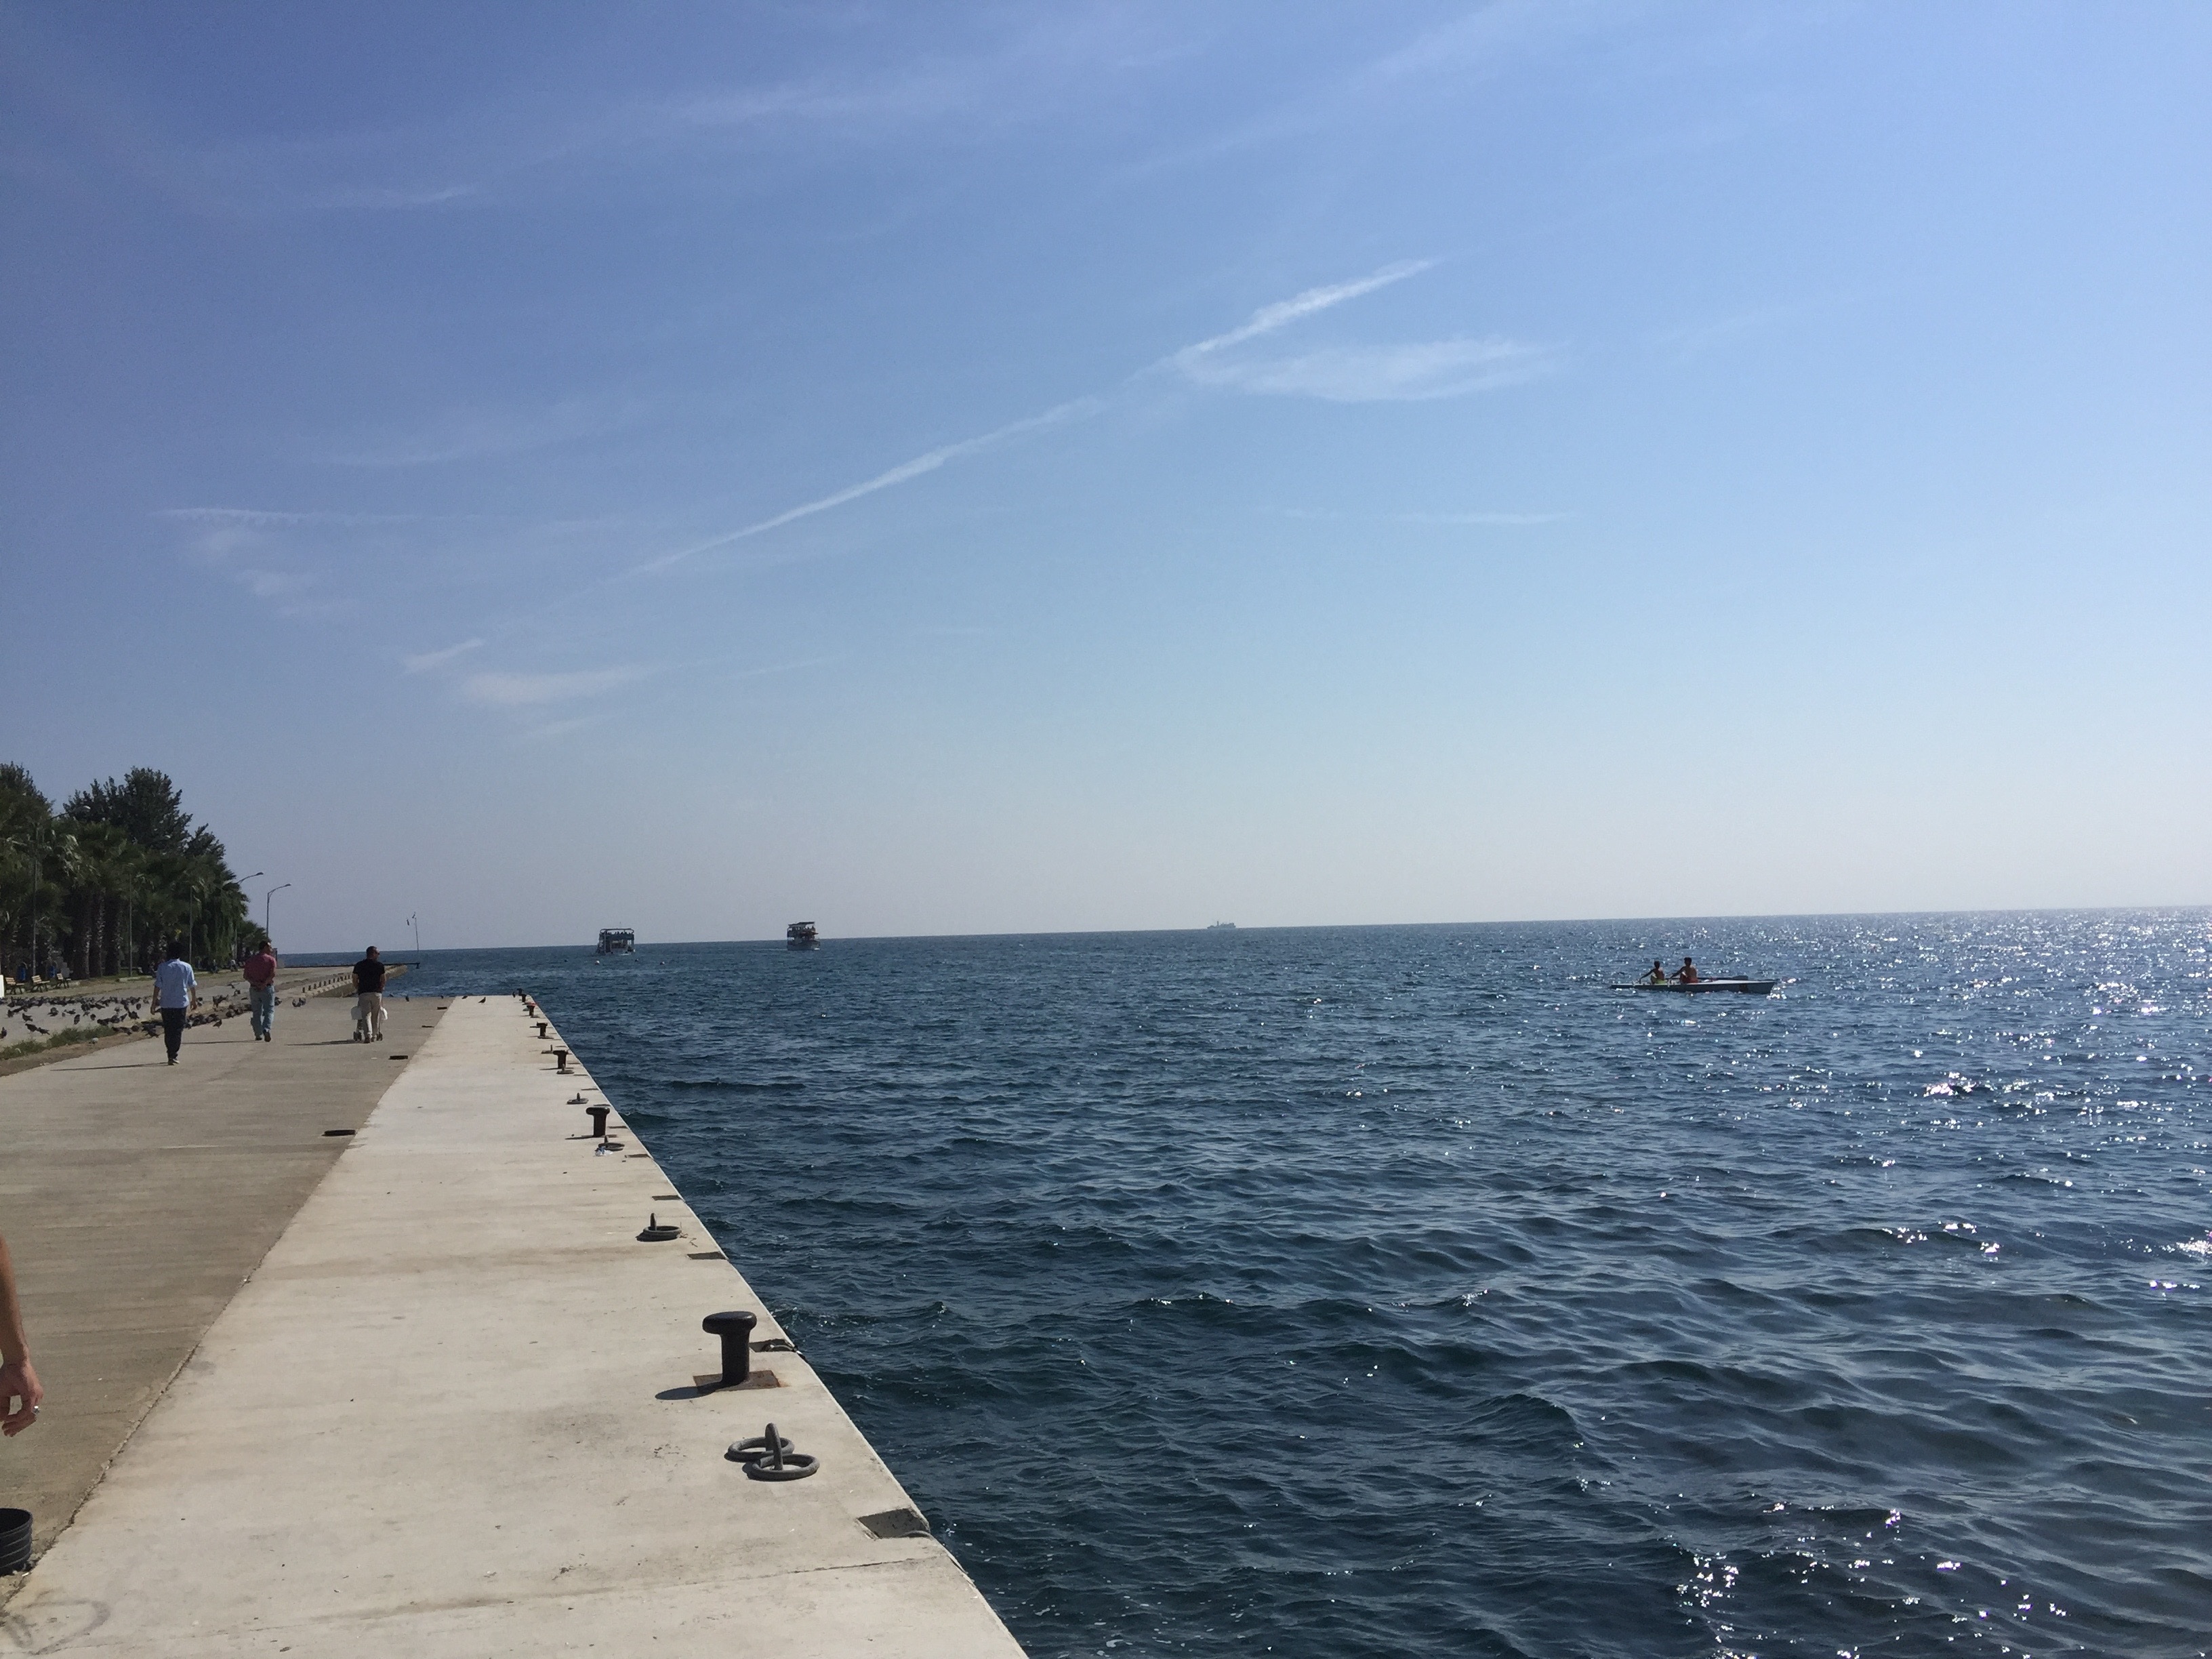
beach, sea, coast, ocean, horizon, shore, vacation, vehicle, bay, body of water, breakwater, cape